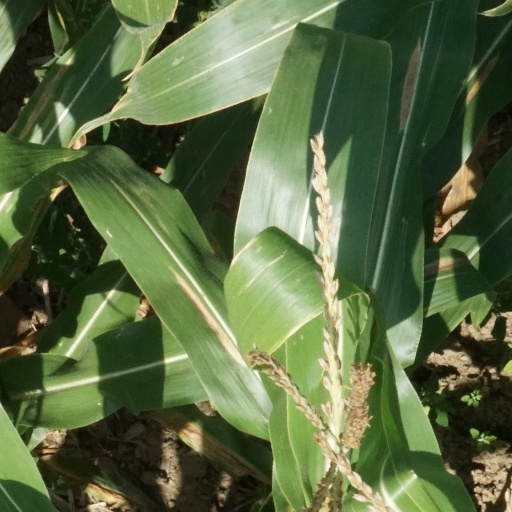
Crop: maize; corn